Fry and Laurie

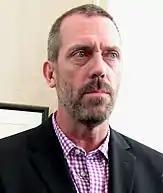
Stephen Fry (left, 2016) and Hugh Laurie (right, 2009)

Fry and Laurie are an English comedy double act, mostly active in the 1980s and 1990s, composed of Stephen Fry and Hugh Laurie. The two met in 1980 through mutual friend Emma Thompson while all three attended the University of Cambridge. Following appearances on TV sketch show "Alfresco", "The Young Ones", and revue series "Saturday Live", they gained prominence on television sketch comedy "A Bit of Fry & Laurie" (1987-1995), actress Deborah Norton appearing in many of the sketches in the first series.